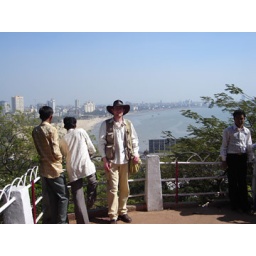
From this distance Chowpatty beach in Mumbai (Bombay) looks like Rio but the water is toxic.